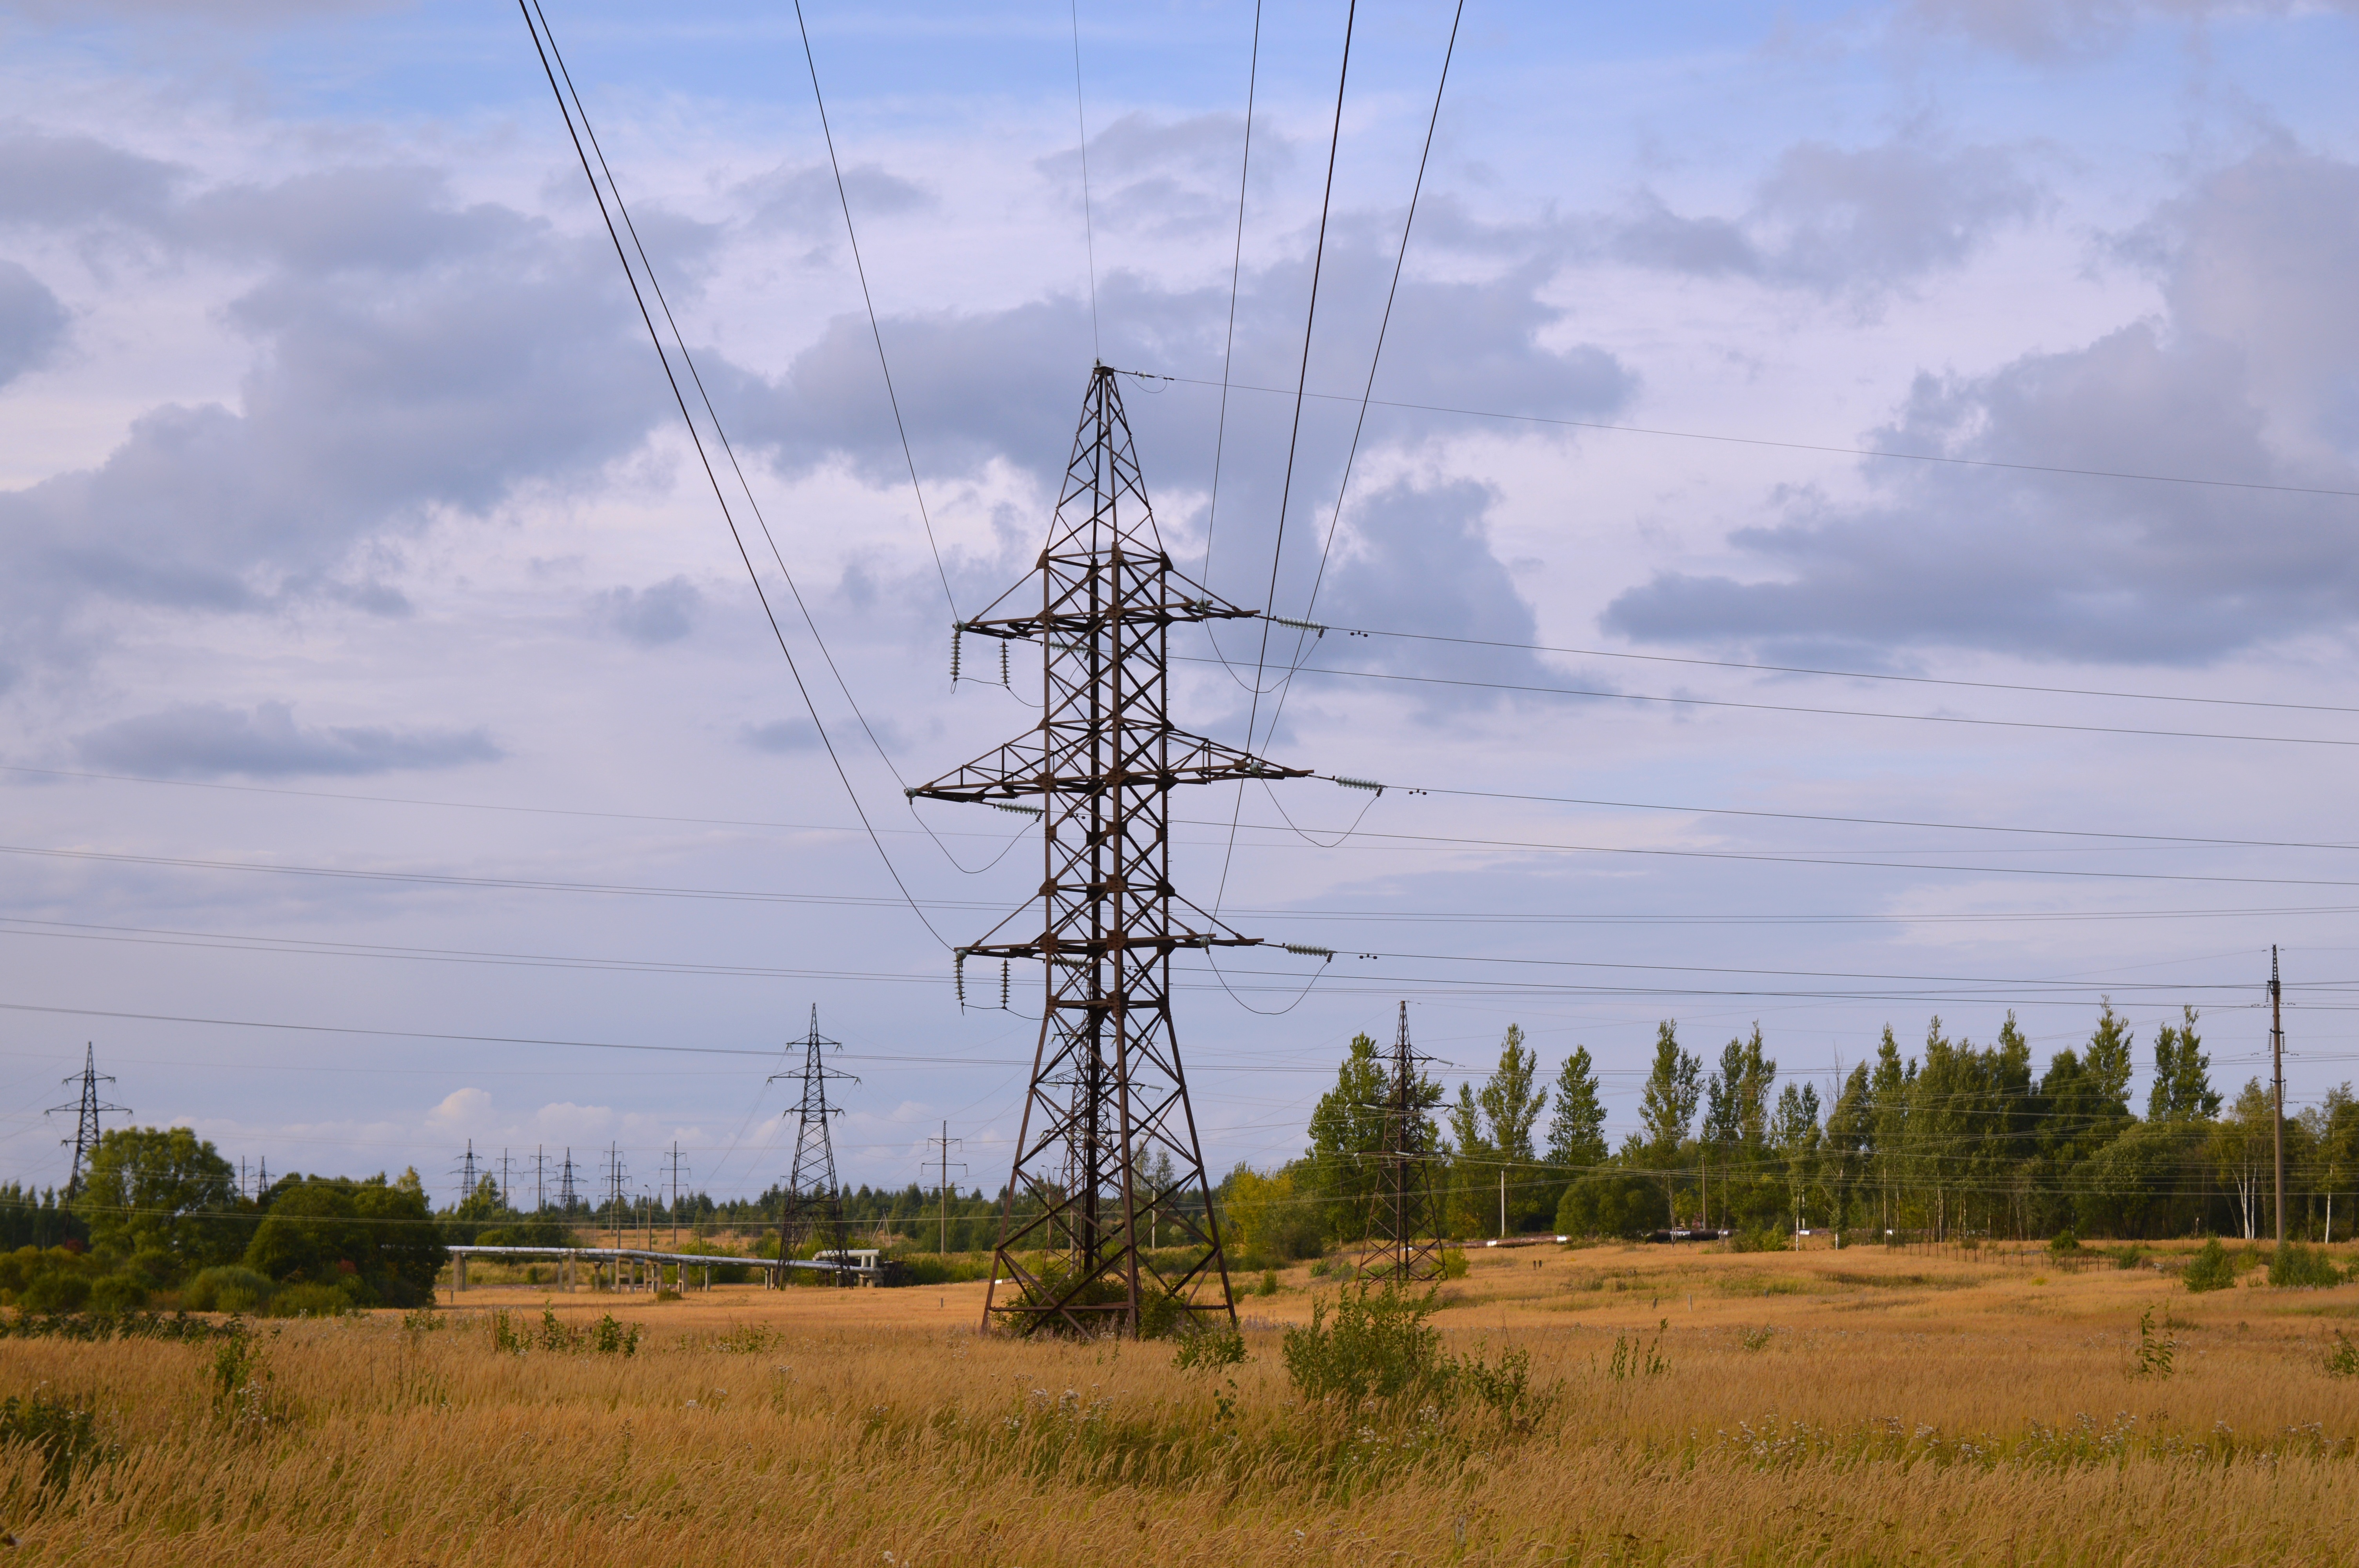
post, prairie, wind, wire, tower, power line, mast, industry, electricity, plain, energy, russia, production, transmission tower, lap, industrialization, transmission towers, electric power, outdoor structure, electrical supply, overhead power line